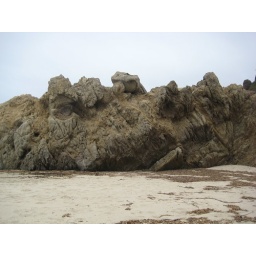
Cool rock formation by our spot on the beach